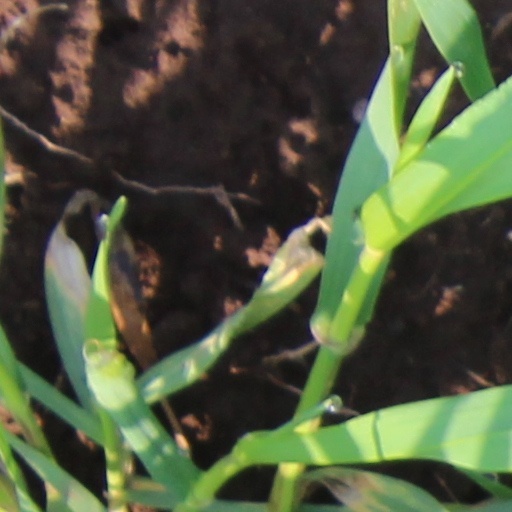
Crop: wheat